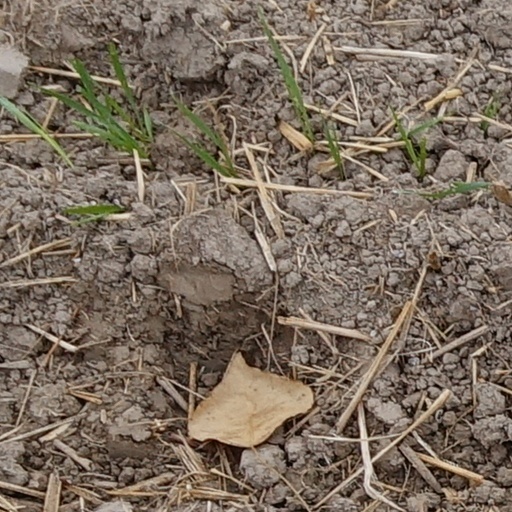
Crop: wheat